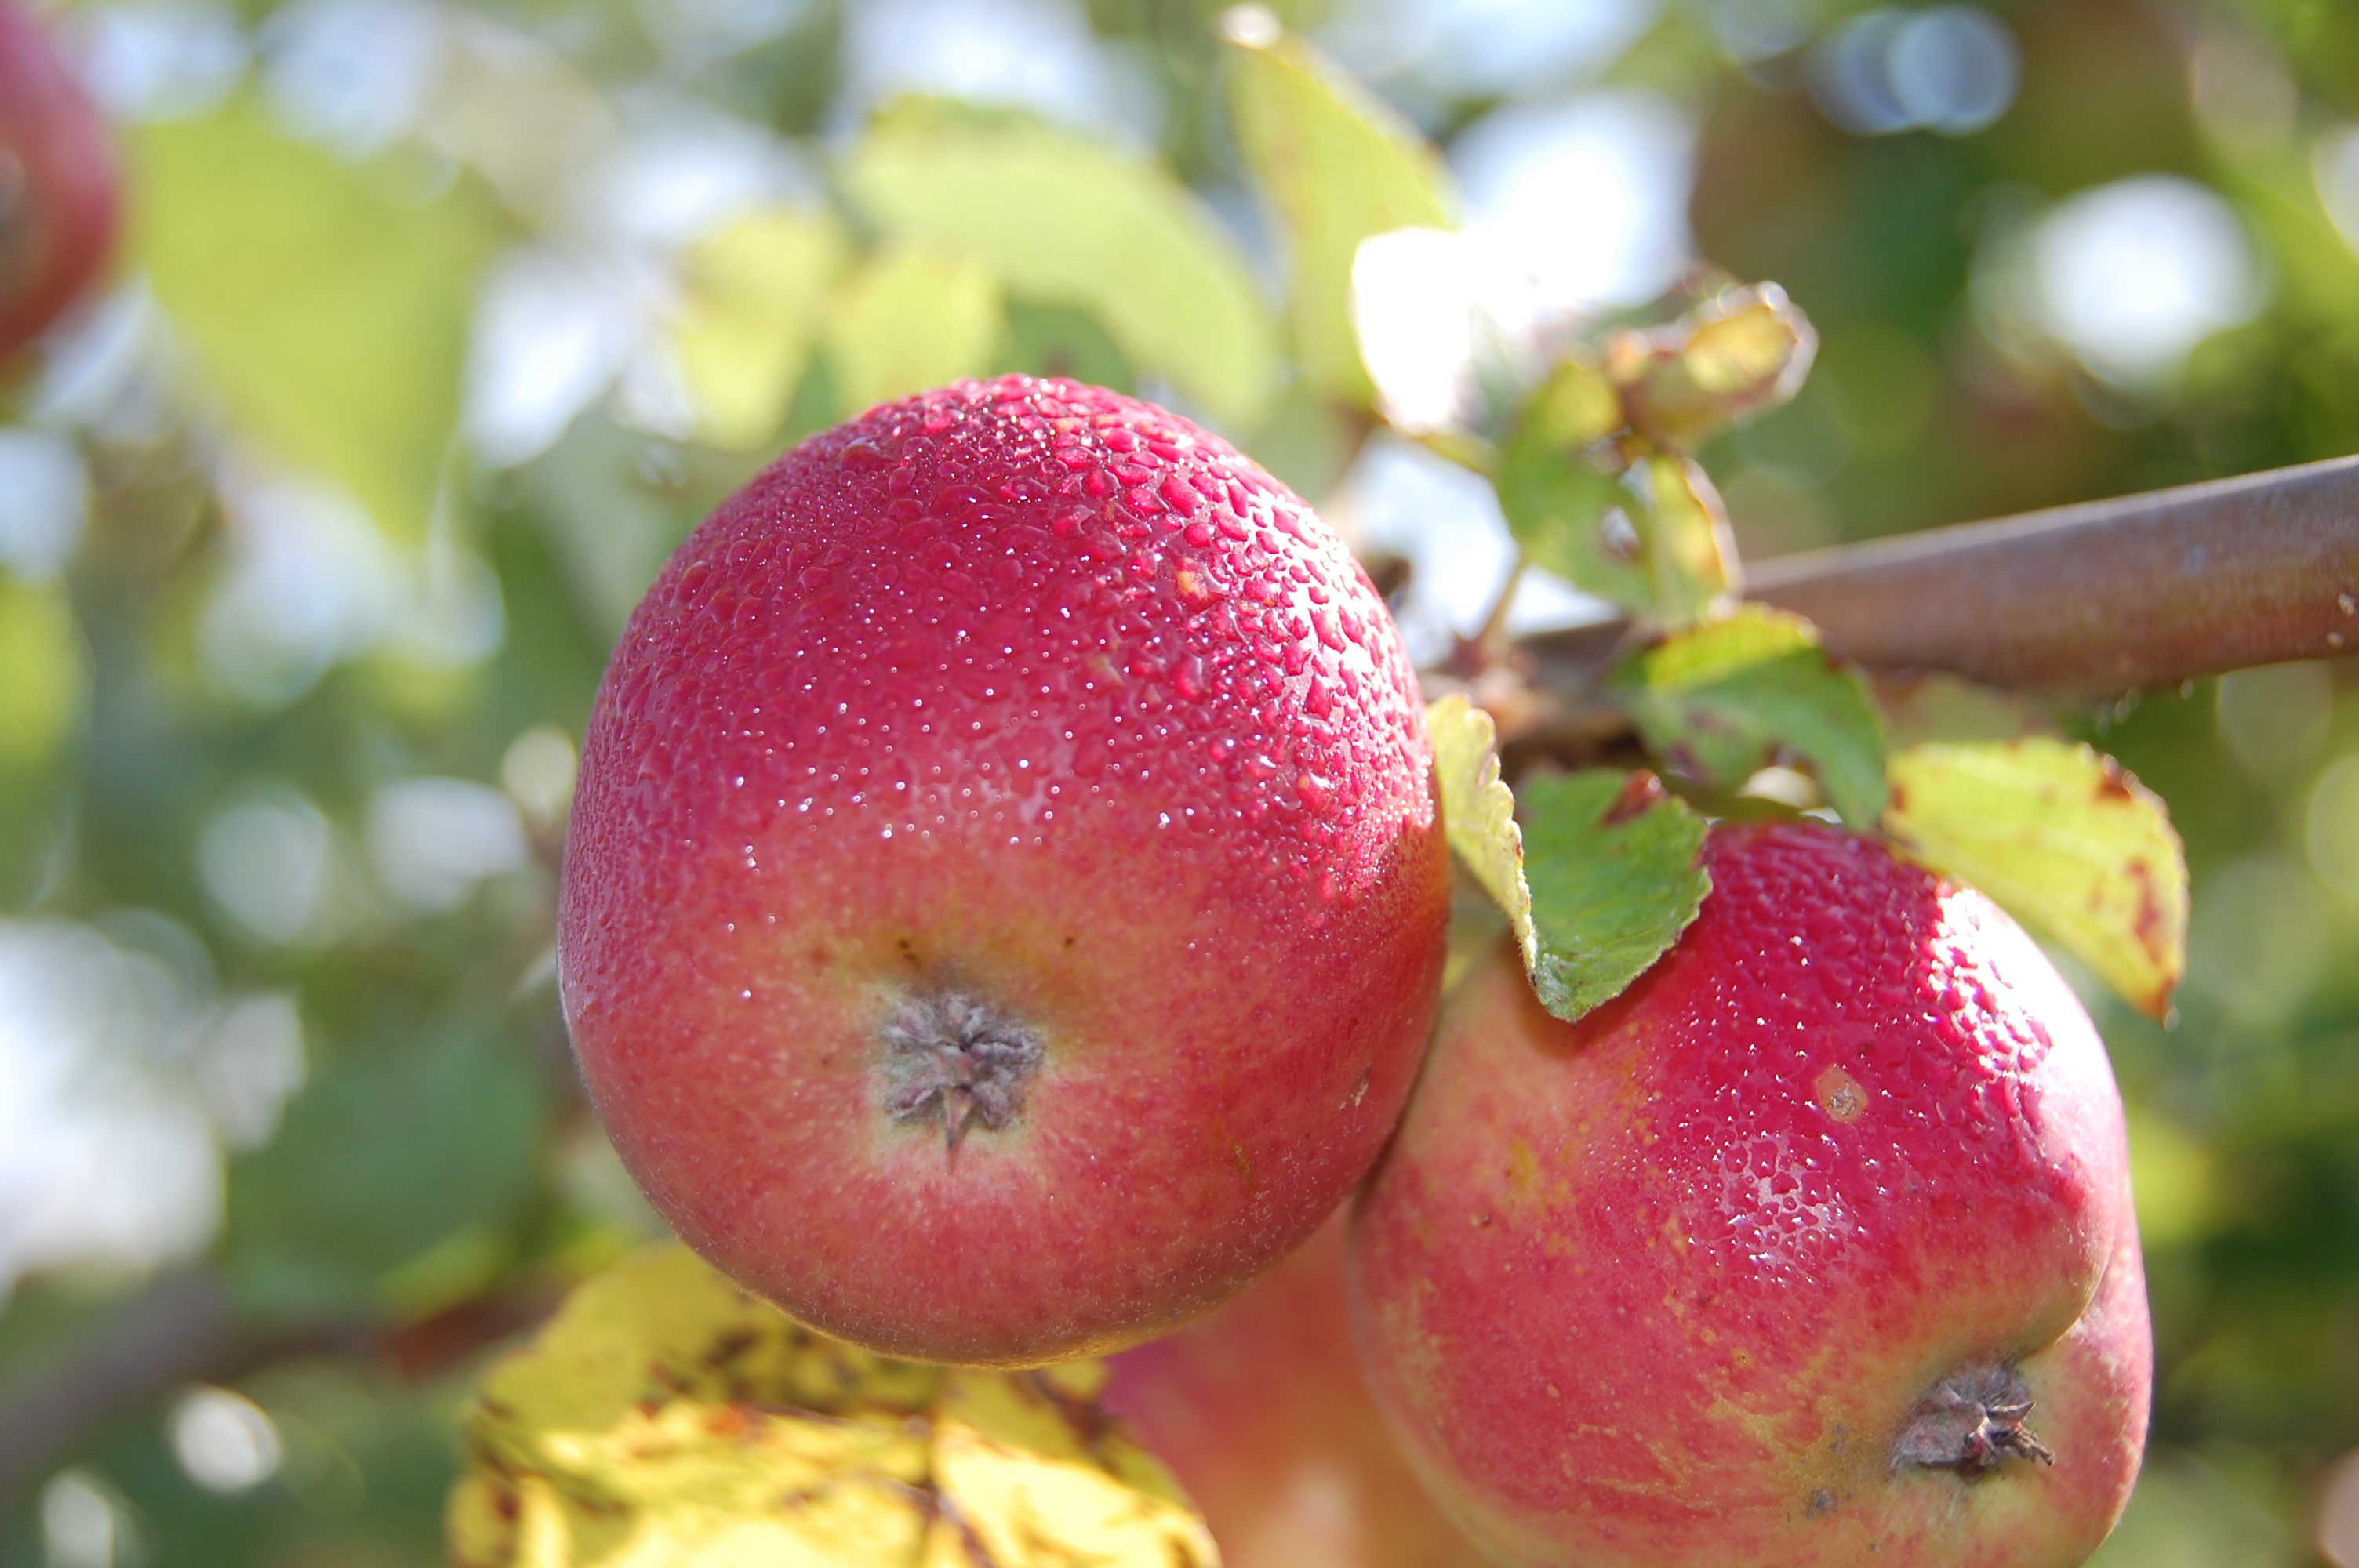
apple, branch, dew, plant, fruit, flower, food, green, red, harvest, produce, healthy, vitamin, apples, macro photography, flowering plant, rose family, land plant